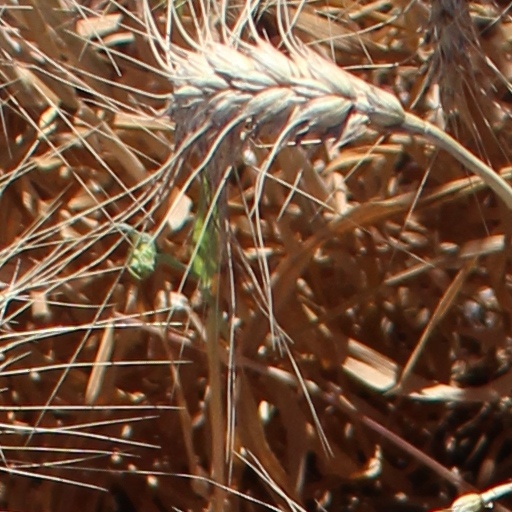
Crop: wheat